Seraphim of Sarov

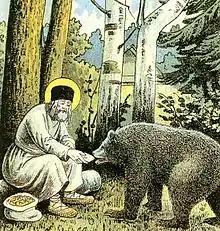
Saint Seraphim feeding a bear outside of his hermitage (religious retreat) (from lithograph "The Way to Sarov", 1903).

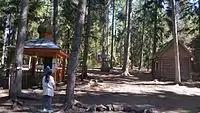
Pilgrimage site

Born 19 July (O.S.) 1754, Seraphim was baptized with the name of Prochor, after Prochorus, one of the first Seven Deacons of the Early Church and the disciple of John the Evangelist. His parents, Isidore and Agathia Moshnin, lived in Kursk, Russia. His father was a merchant. He took part in the building of the Sergievsko-Kazansky Cathedral in Kursk, but died before its completion. His mother would take young Prochor to visit the church while under construction. On one occasion, the seven-year-old accidentally fell from the bell tower. According to Eastern Orthodox Church tradition, a wonderworking icon of the Theotokos (Virgin Mary), Our Lady of Kursk, protected the young boy.